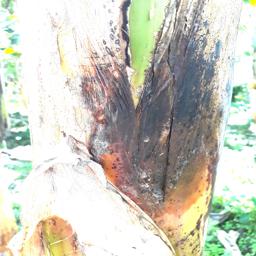
Label: PSEUDOSTEM WEEVIL